Helmuth Theodor Bossert

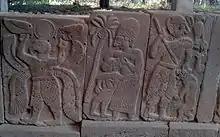
A late Hittite stone relief at the Karatepe-Aslantaş Open-Air Museum.

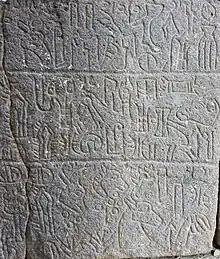
Luwian hieroglyphs at the Karatepe-Aslantaş Open-Air Museum.

The main purpose of his journey to Turkey was to take part at the archaeological excavations under the leadership of German Kurt Bittel in Hattusa (formerly Boğazköy, today Boğazkale), the capital of the Hittite Empire (c. 1600 BC–c. 1178 BC).